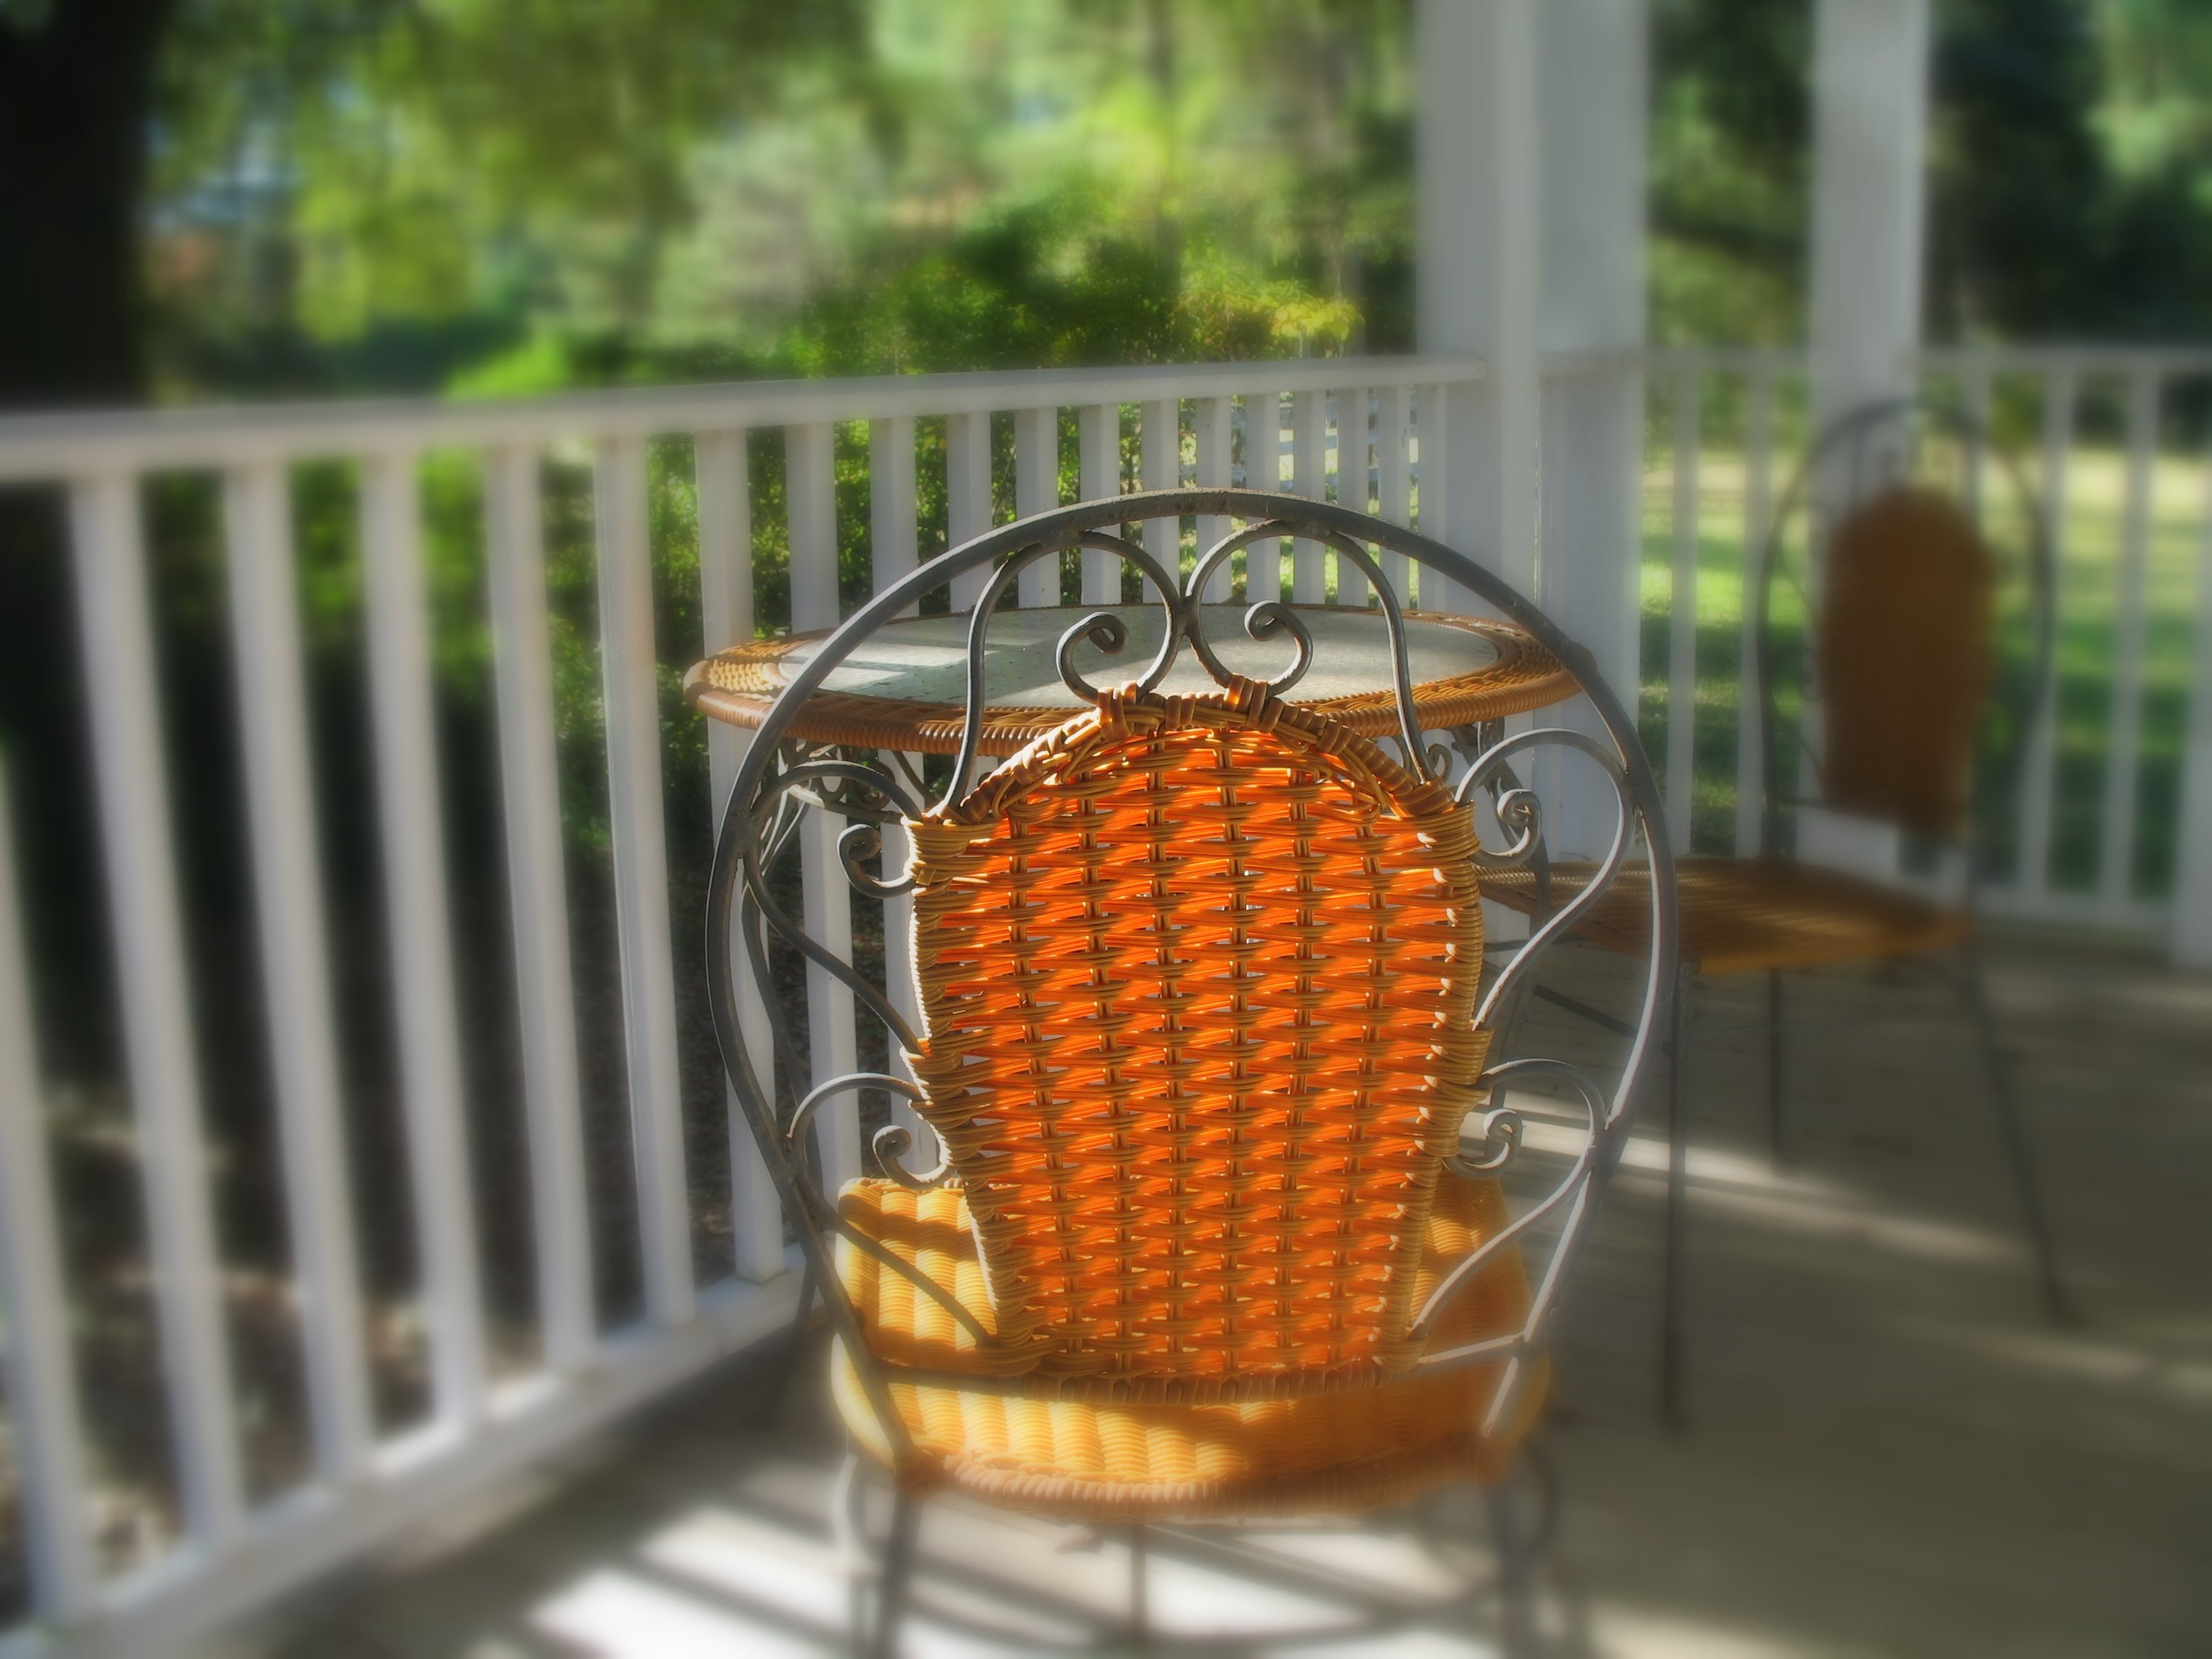
light, wood, chair, porch, lantern, relax, patio, exterior, furniture, lighting, cage, design